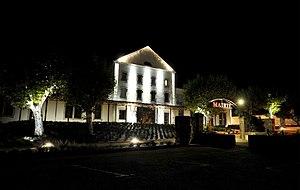
Mairie de Vesseaux de nuit
Vesseaux est une commune française, située dans le département de l'Ardèche en région Auvergne-Rhône-Alpes.